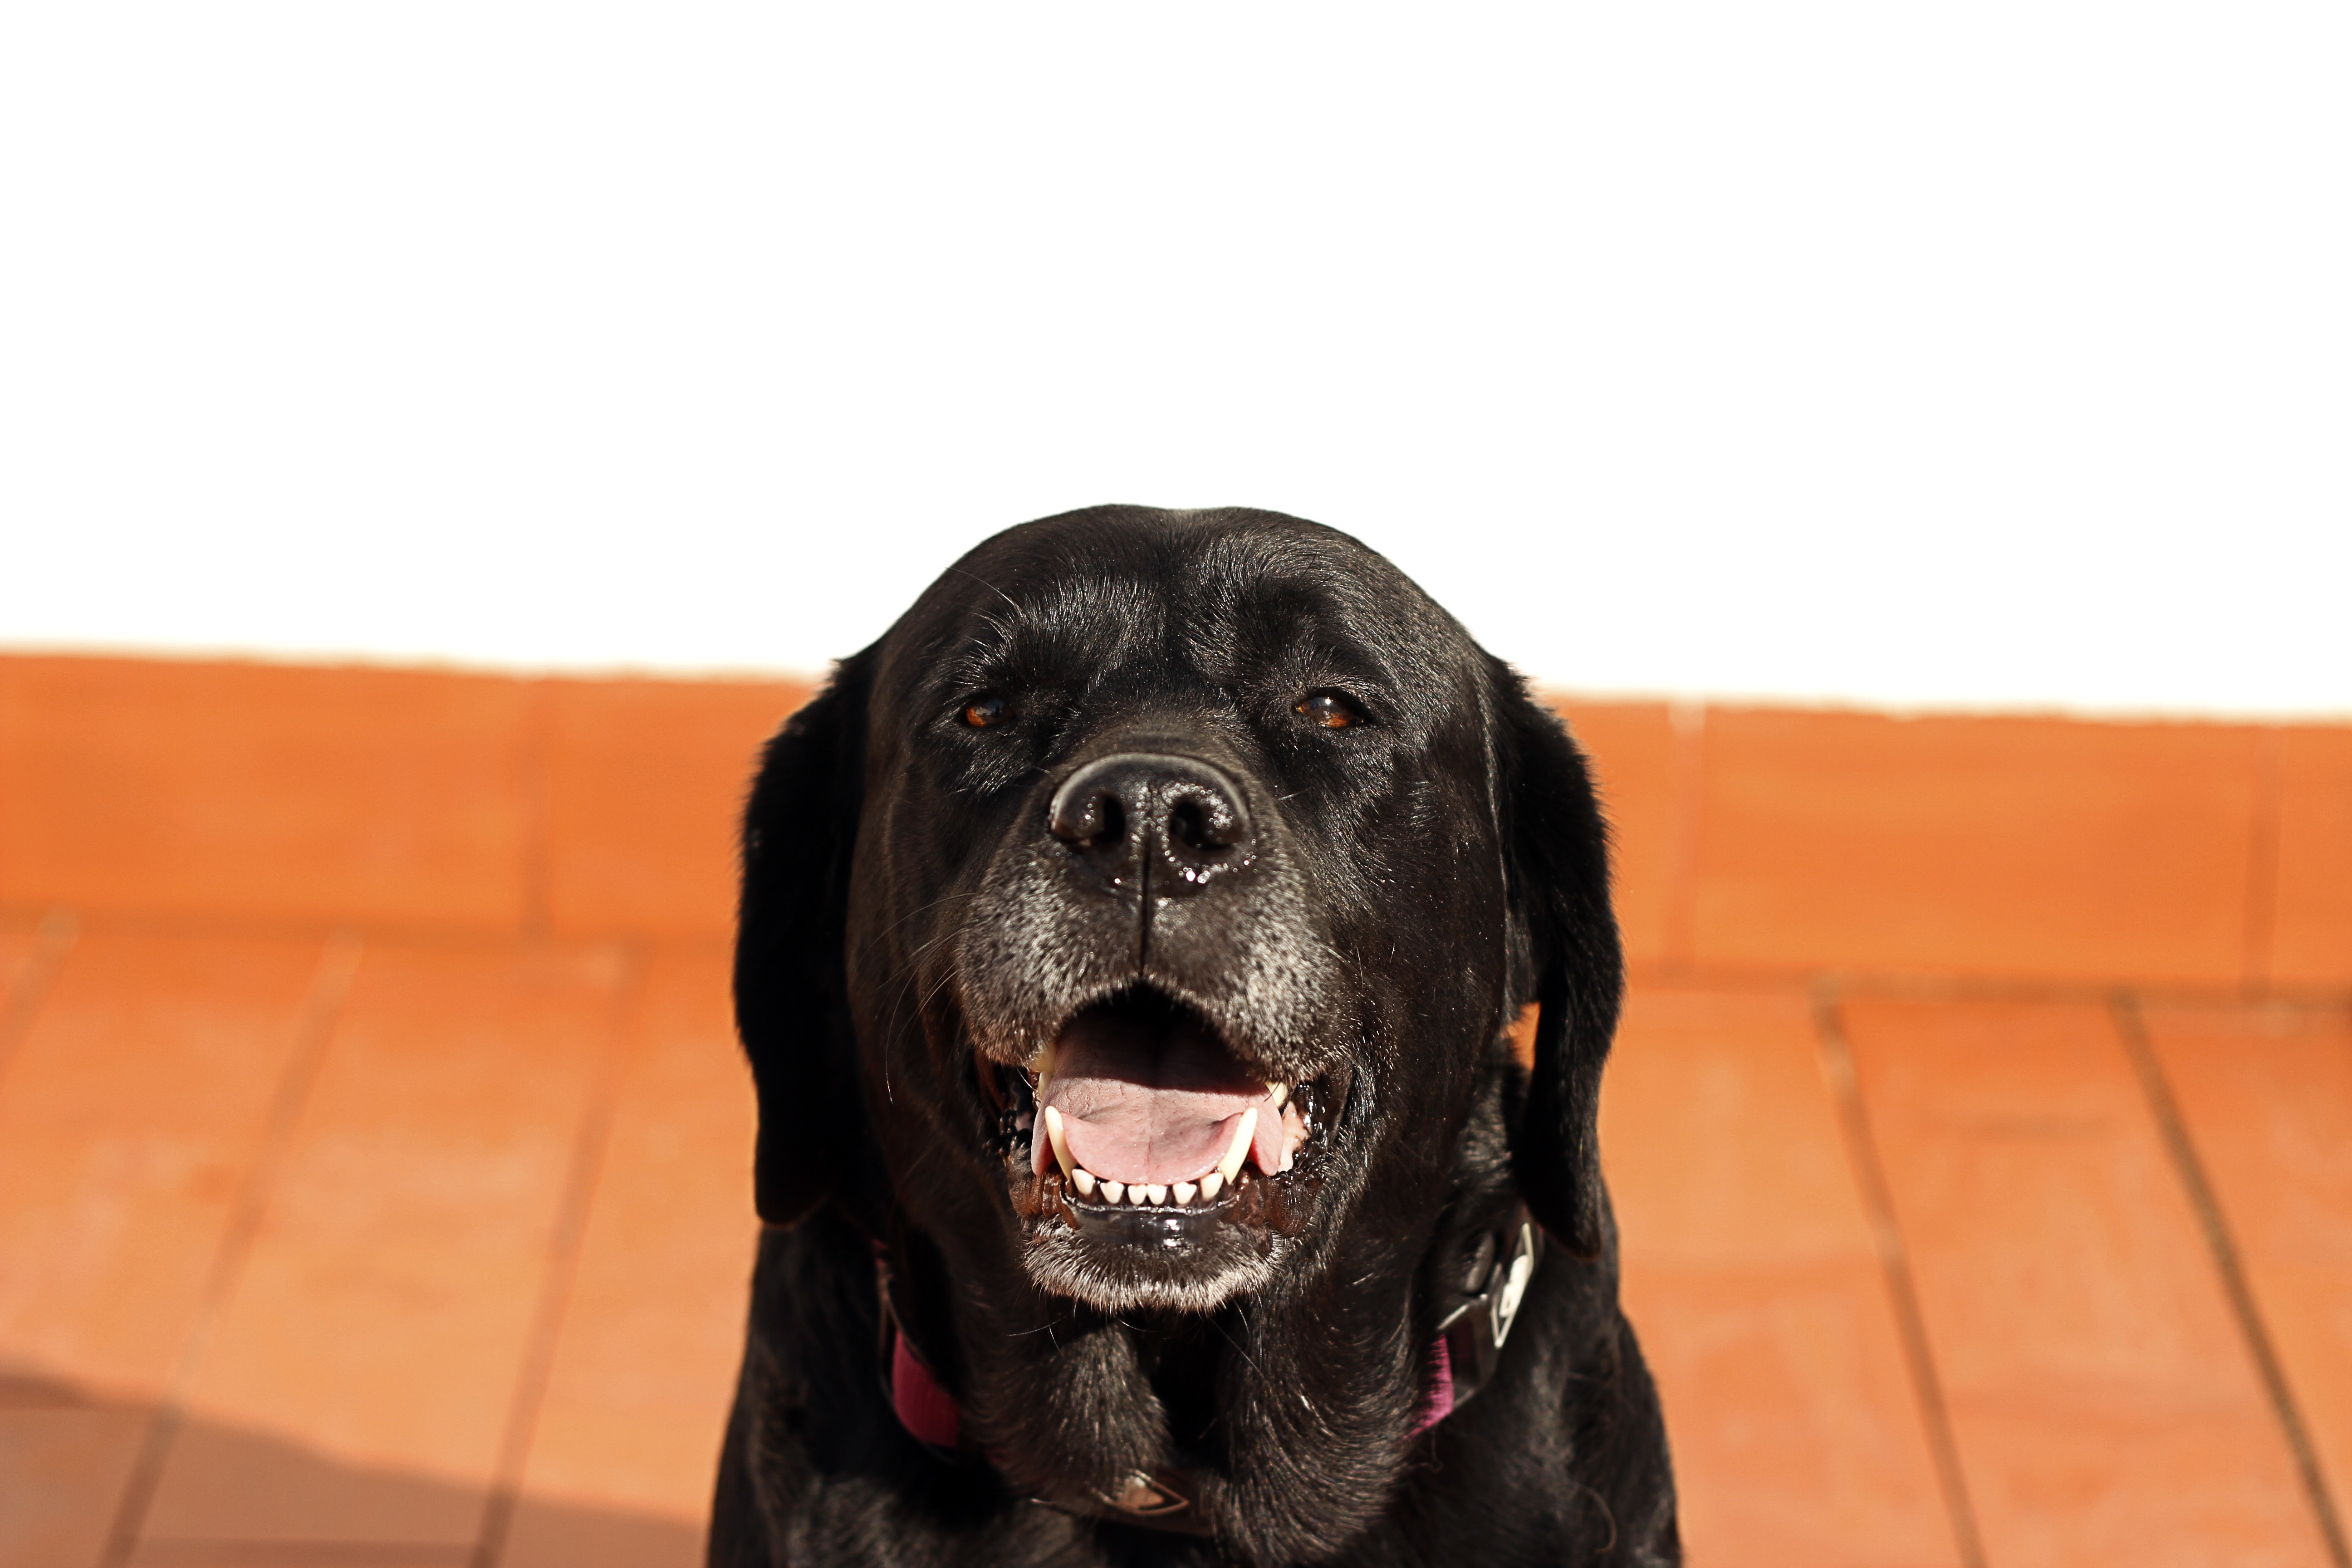
dog, pet, mammal, black, vertebrate, labrador retriever, newfoundland, labrador, retriever, dog like mammal, boykin spaniel